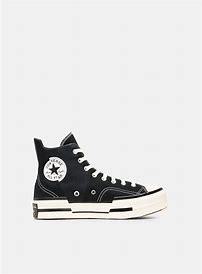
Brand: Converse
Model: Chuck 70 Canvas